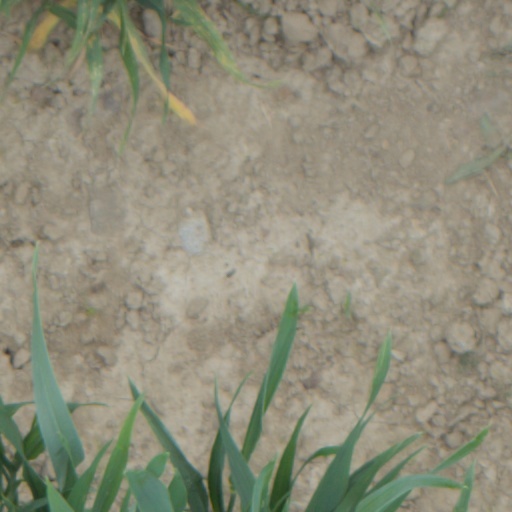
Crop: wheat